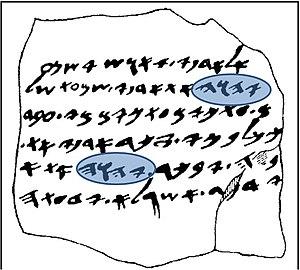
Yahweh, aussi écrit dans les publications Yahvé, Iahvé, Jéhovah, YHWH ou JHVH, est dans le milieu ouest-sémitique du Proche-Orient ancien étroitement associée à l'Israël antique, un des noms donnés au Très-Haut, le Dieu Créateur. Yahweh est vénéré dans les royaumes d'Israël et de Juda. Son sanctuaire principal est le premier Temple de Jérusalem. Dans la Bible hébraïque, Yahweh est présenté comme le Dieu national des Enfants d'Israël. En dehors de la Bible, l'archéologie a fourni des exemples du lien entre le théonyme Yahweh et les Israélites. La religion de l'Israël antique ressemble beaucoup à celle des autres peuples sémitiques du Proche-Orient ancien, notamment à celles de la zone syro-palestinienne. Le culte israélite développe cependant avec le temps des caractéristiques uniques qui l'isolent des autres religions.
יהוה est le Tétragramme, le théonyme de la divinité d’Israël, composé des lettres yōḏ, hē, wāw, hē, et retranscrit YHWH en français.